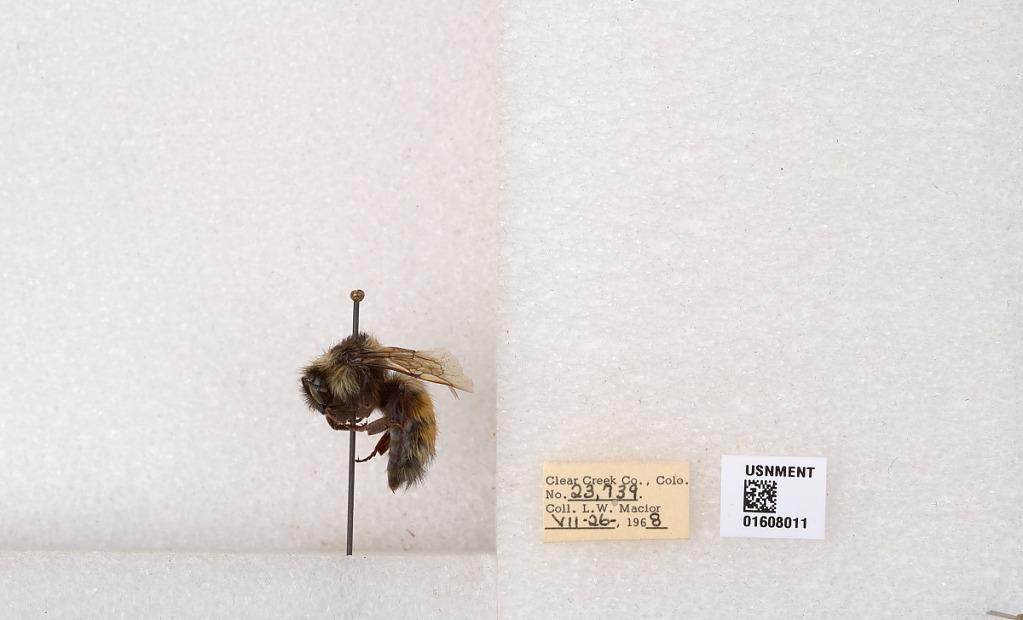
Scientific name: Bombus (Pyrobombus) sylvicola Kirby
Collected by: L. Macior
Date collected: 1968-7-26
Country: United States
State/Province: Colorado
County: Clear Creek
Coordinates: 39.6891, -105.644